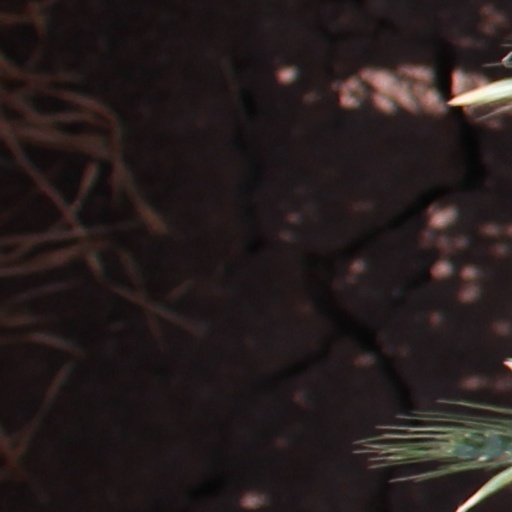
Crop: wheat